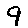
Label: 9